Steelmaking

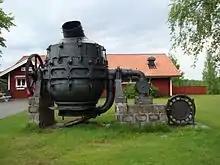
Bessemer converter at "Högbo Bruk", Sandviken.

By the early 19th century the puddling process was widespread. At the time, process heat was too low to entirely remove slag impurities, but the reverberatory furnace made it possible to heat iron without placing it directly in the fire, offering some protection from impurities in the fuel source. Coal then began to replace charcoal as fuel.